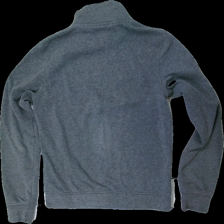
View: back
Type: Cardigan
Category: Men
Brand: Not in the list
Brand text on label: bluewear
Colors: Grey
Material: ?
Pattern: Logo print
Cut: Regular
Size: S
Season: All
Damage location: bottom center
Damage 2 location: bottom right
Damage 3 location: middle left
Price range: <50
Recommended usage: Export
Description: grå kofta med dragkedja med logga på arm, mycket nopprig